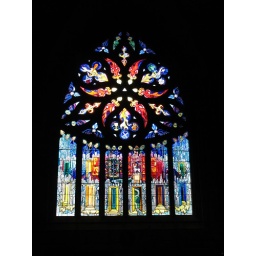
Stained glass window in St Michael's